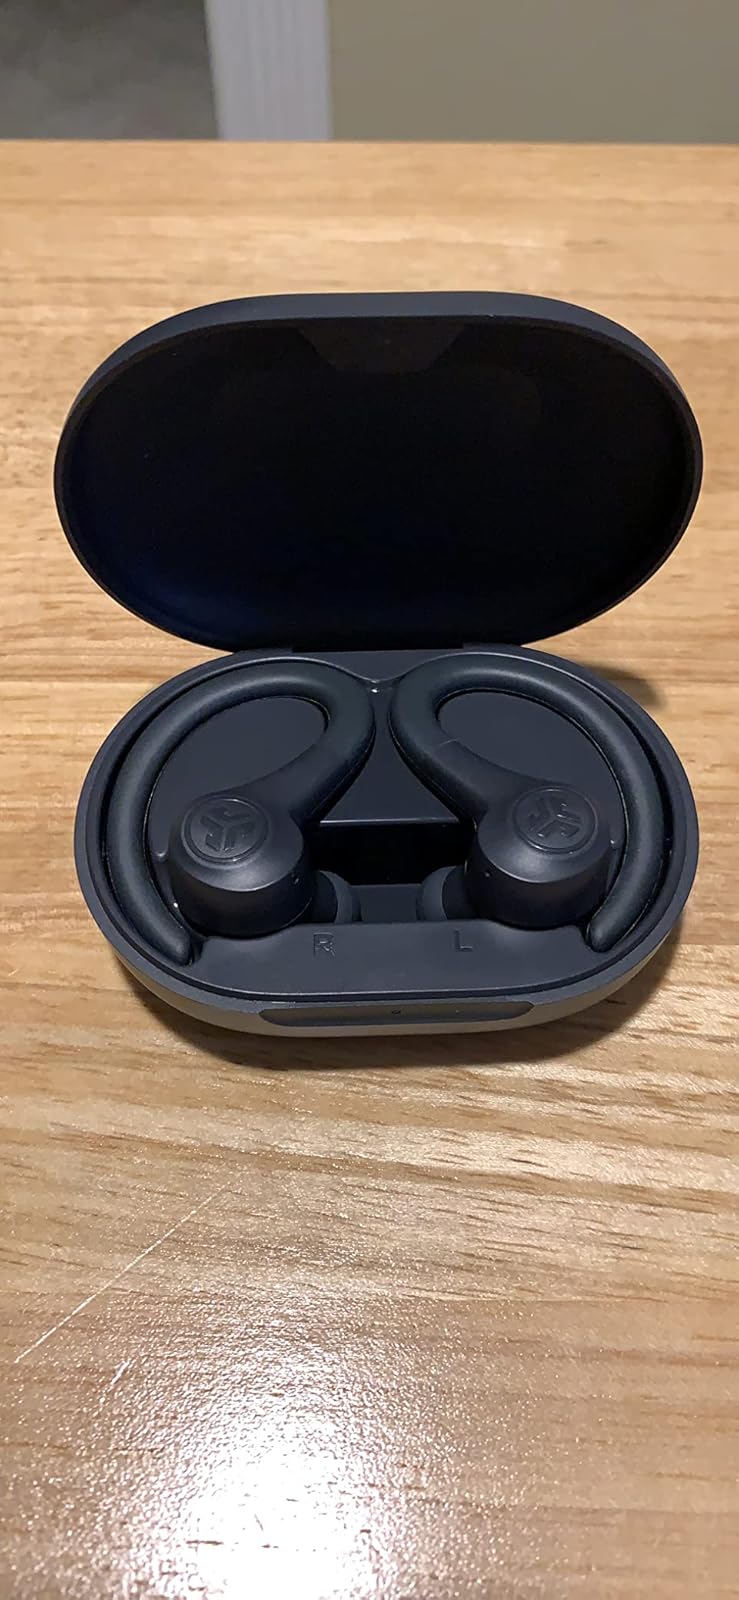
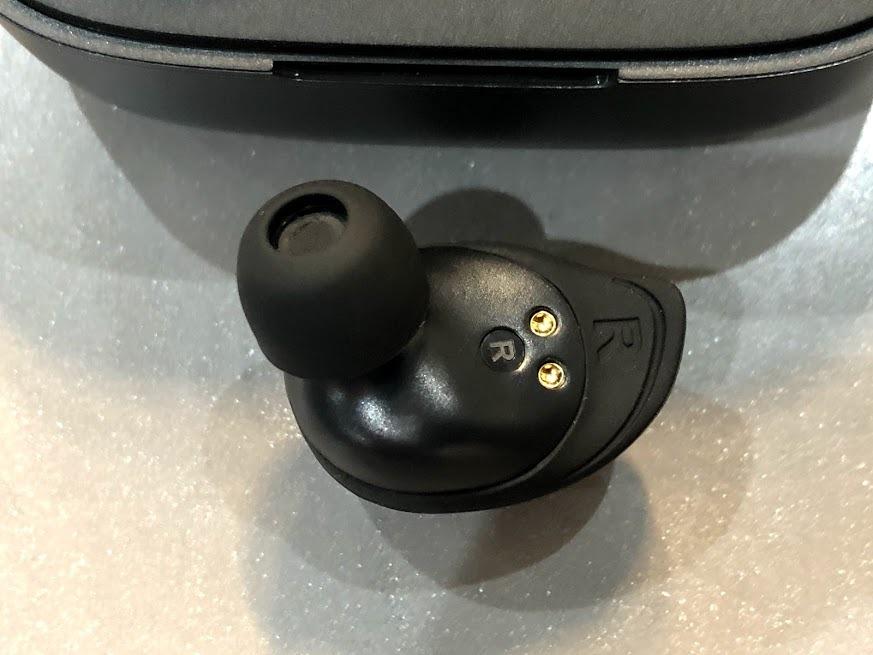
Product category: earbuds
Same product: no